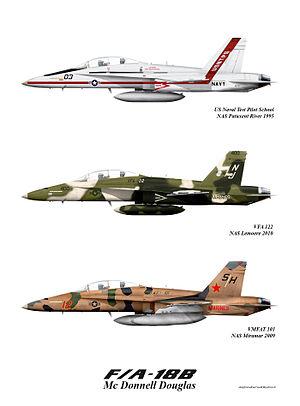
F/A 18B Mc donnell douglas version B
Le McDonnell Douglas F/A-18 Hornet est un avion de combat multirôle américain, initialement destiné à être embarqué à bord de porte-avions de l'US Navy. Mis en service au début des années 1980, il a pour l'instant été construit à plus de 1 500 exemplaires et exporté dans une dizaine de pays. Il est le deuxième avion de combat le plus utilisé dans le monde en 2012 avec, selon une estimation, 1 005 appareils en activité, soit 6 % de la flotte mondiale d'avions de combat. Le Boeing F/A-18E/F Super Hornet est son successeur.